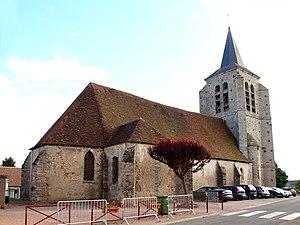
Église Saint-Louis de Chaumot (Yonne, France)
L'église Saint-Louis de Chaumot est une église située à Chaumot, en France dans le département de l'Yonne. Elle dépend de l'archidiocèse de Sens-Auxerre.